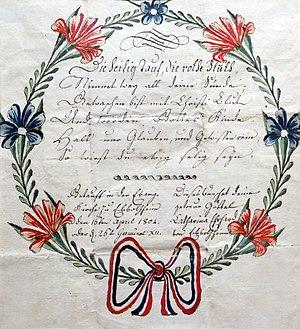
Lettre de baptême républicaineEckbolsheim, 1804, an XII de la République. Exposition Vies protestantes
Eckbolsheim [ɛkbɔlsajm] est une commune française située dans le département du Bas-Rhin, en région Grand Est. Elle fait partie de l'Eurométropole de Strasbourg.